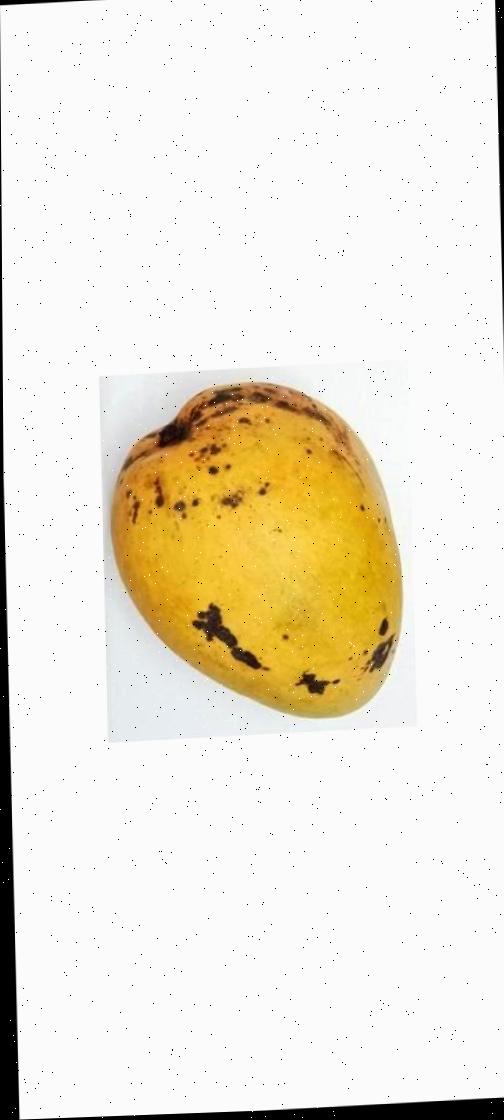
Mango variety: Bari-11